United Nations Security Council Resolution 1556

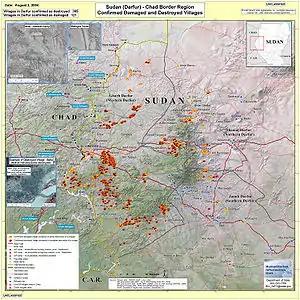
Destroyed villages in Darfur, Sudan (2004)

United Nations Security Council resolution 1556, adopted on 30 July 2004, after recalling resolutions 1502 (2003) and 1547 (2004) on the situation in Sudan, the council demanded that the Sudanese government disarm the Janjaweed militia and bring to justice those who had committed violations of human rights and international humanitarian law in Darfur.